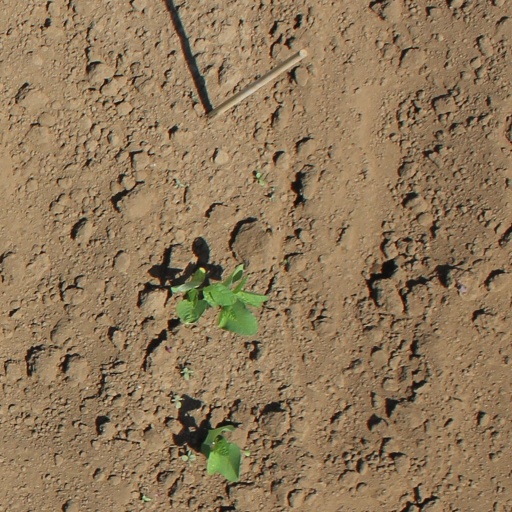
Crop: soybean